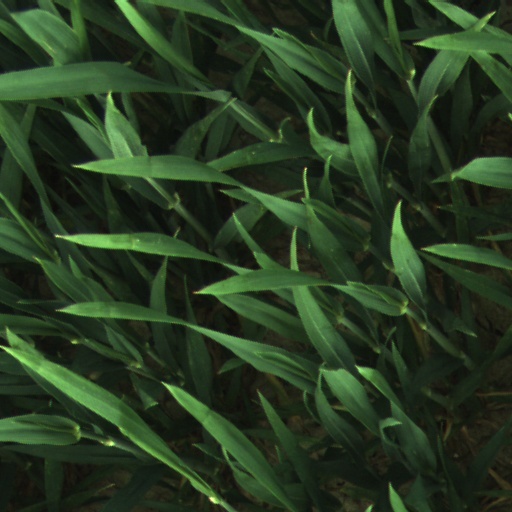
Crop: wheat